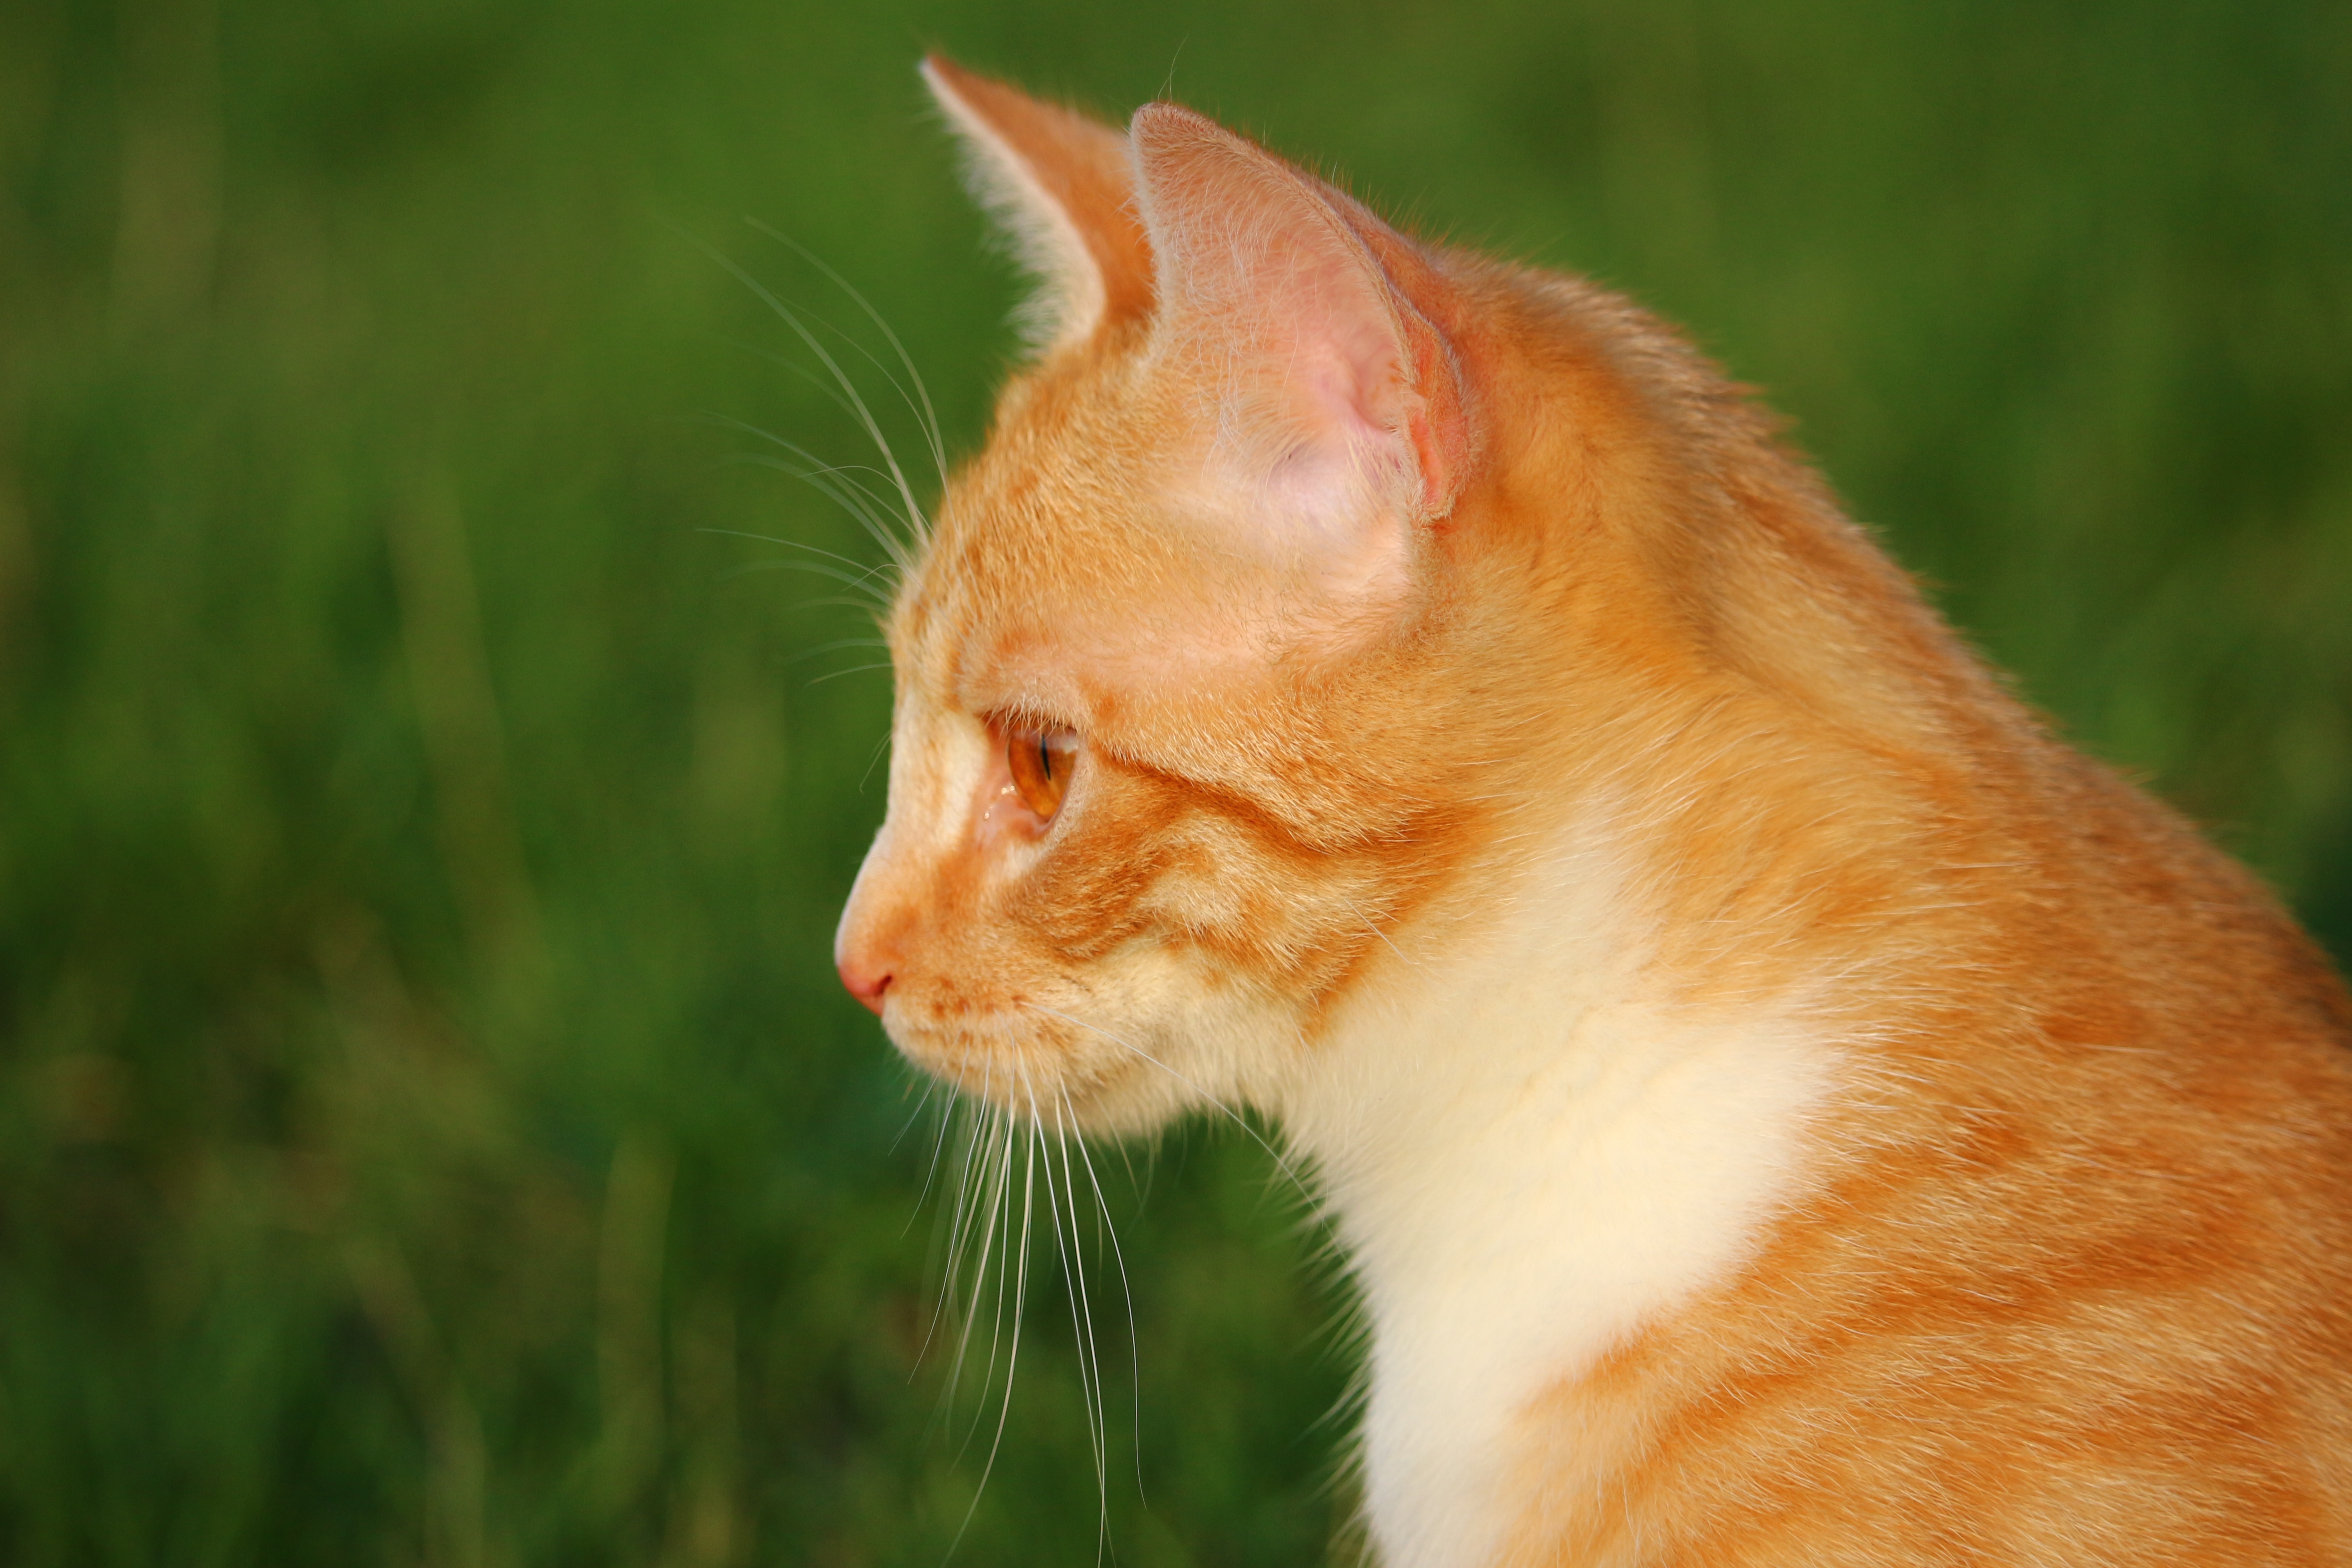
grass, kitten, cat, mammal, fauna, nose, whiskers, vertebrate, mieze, young cat, red mackerel tabby, red cat, cat baby, wild cat, small to medium sized cats, cat like mammal, carnivoran, rusty spotted cat